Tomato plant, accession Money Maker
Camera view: tilt-top (135 deg); turntable rotation: 300 degrees
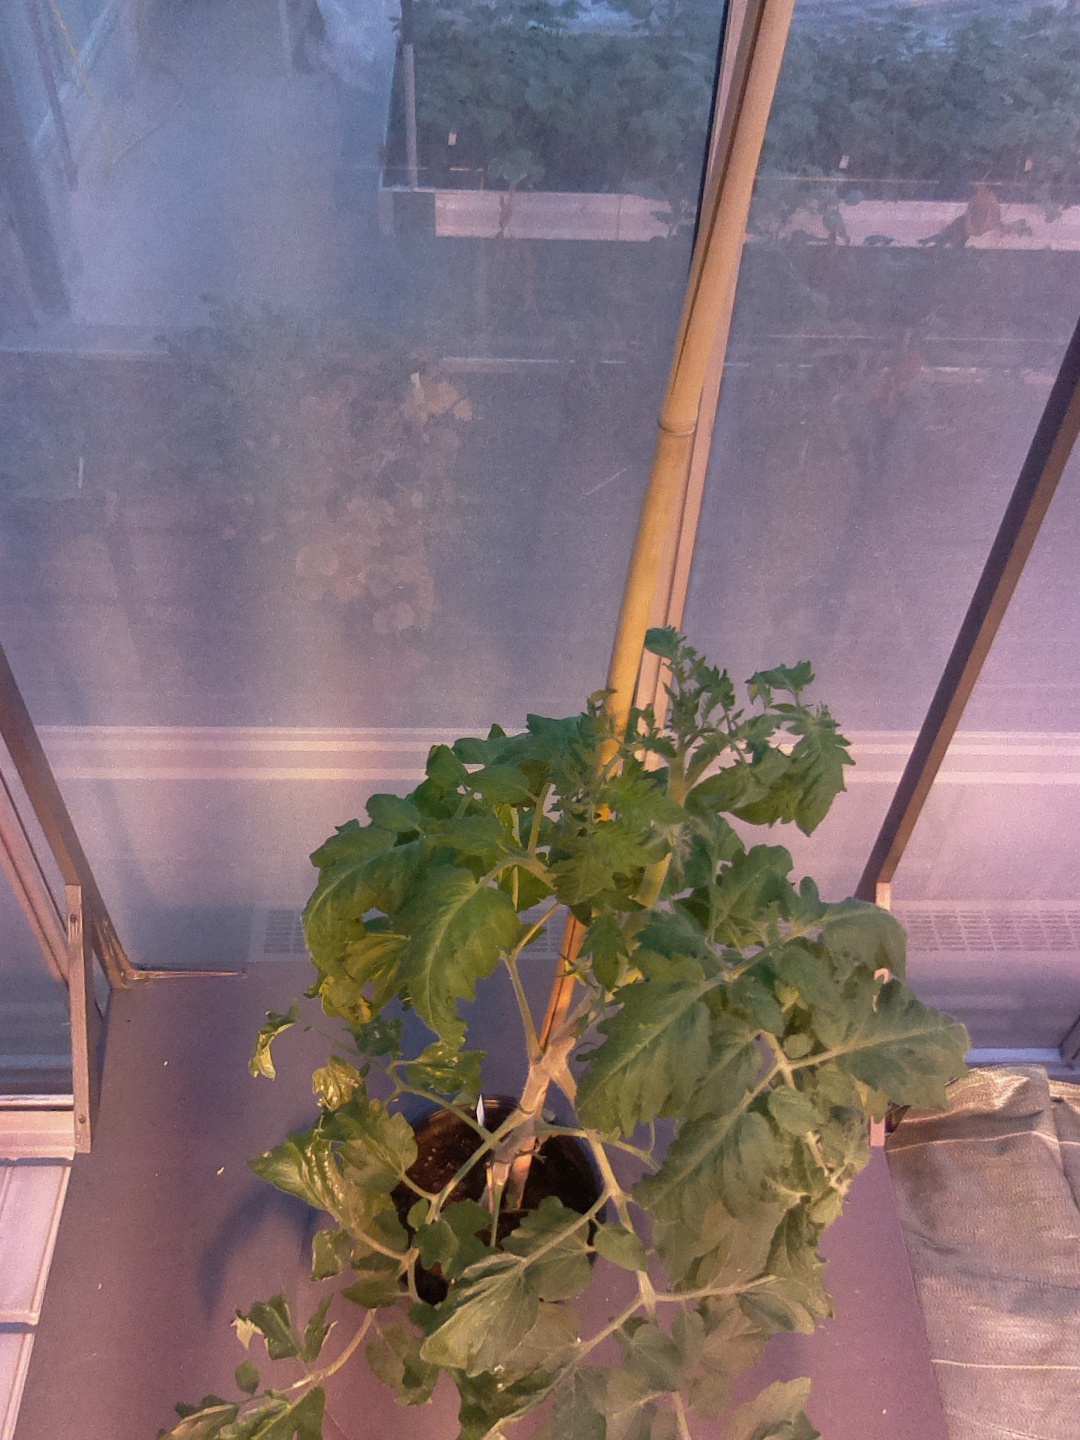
BBCH growth stage 64: 40%-50% of flowers open